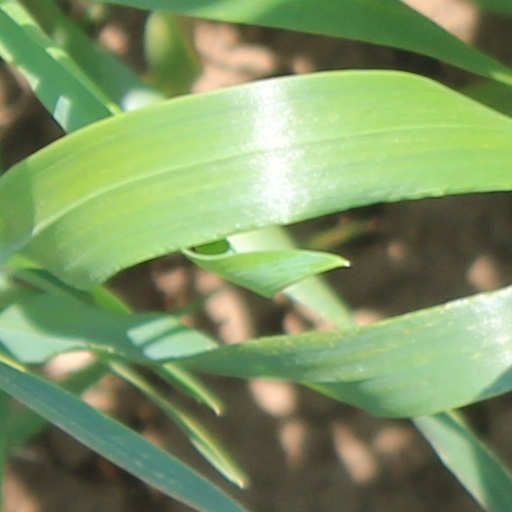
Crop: wheat